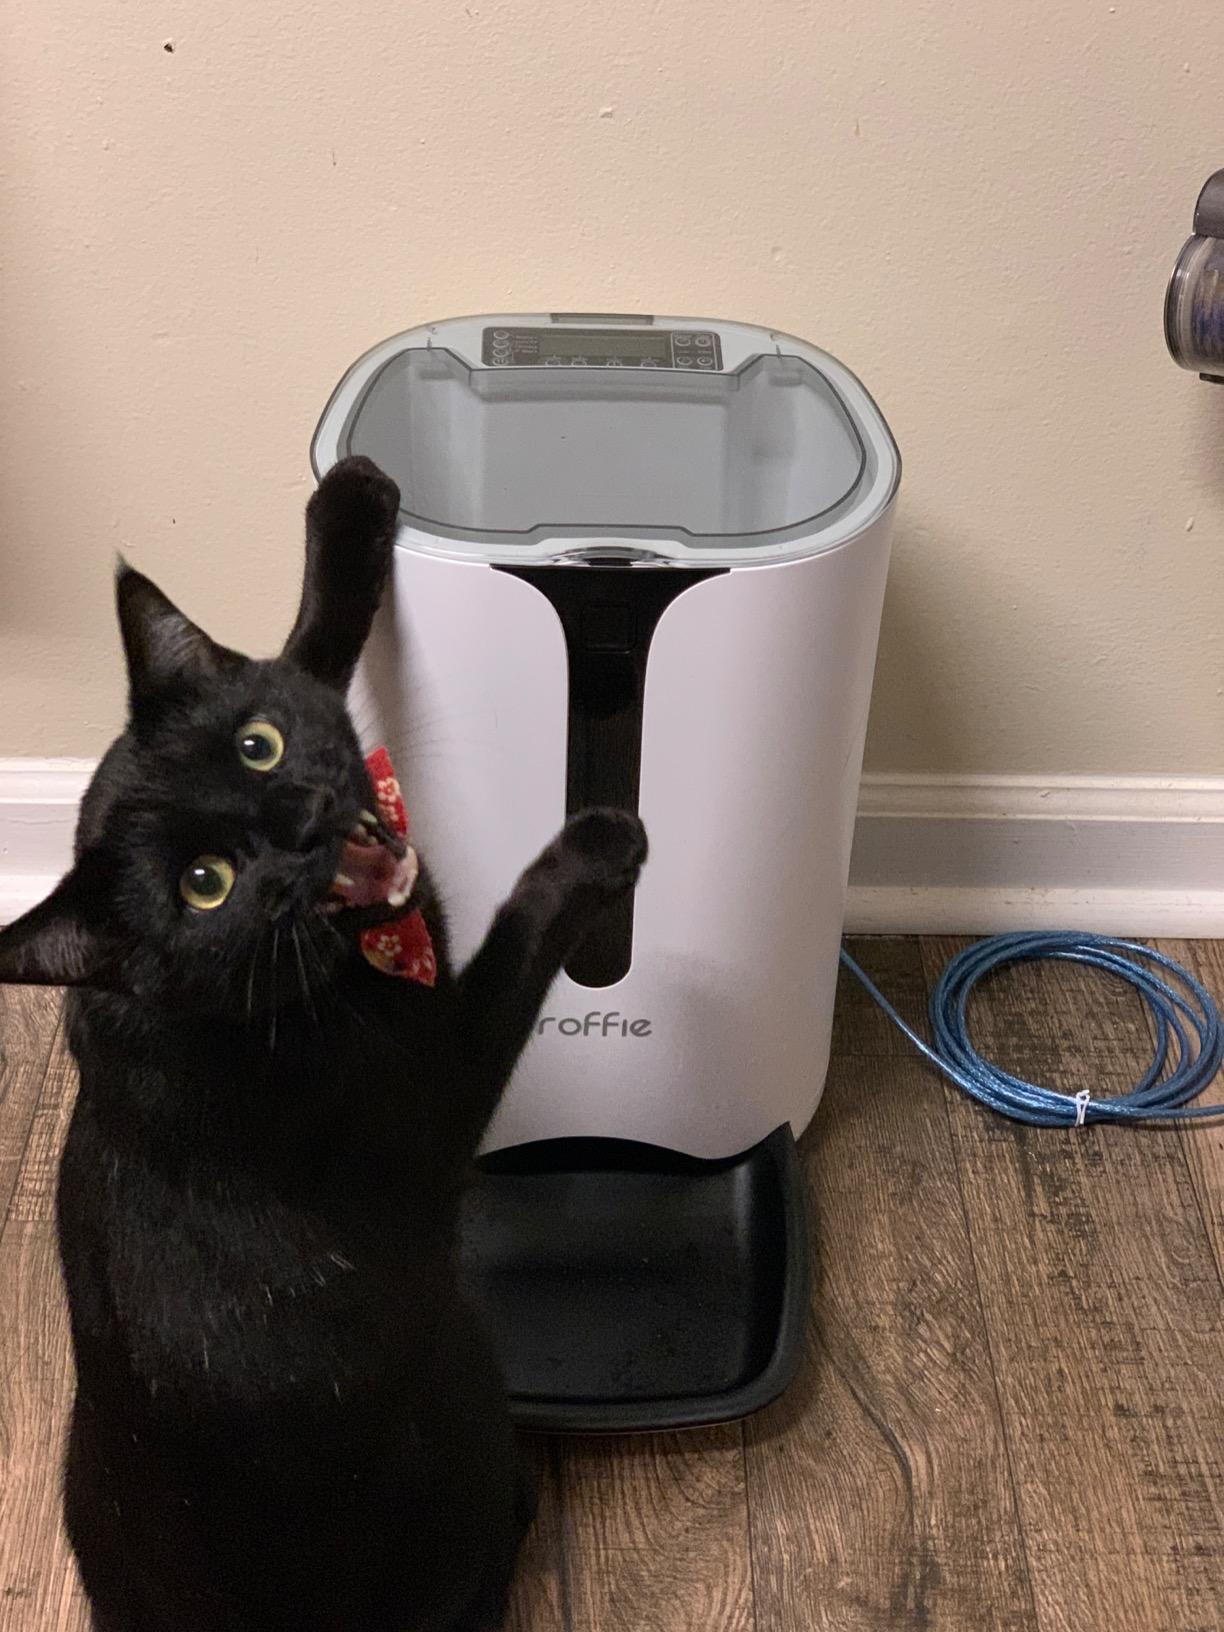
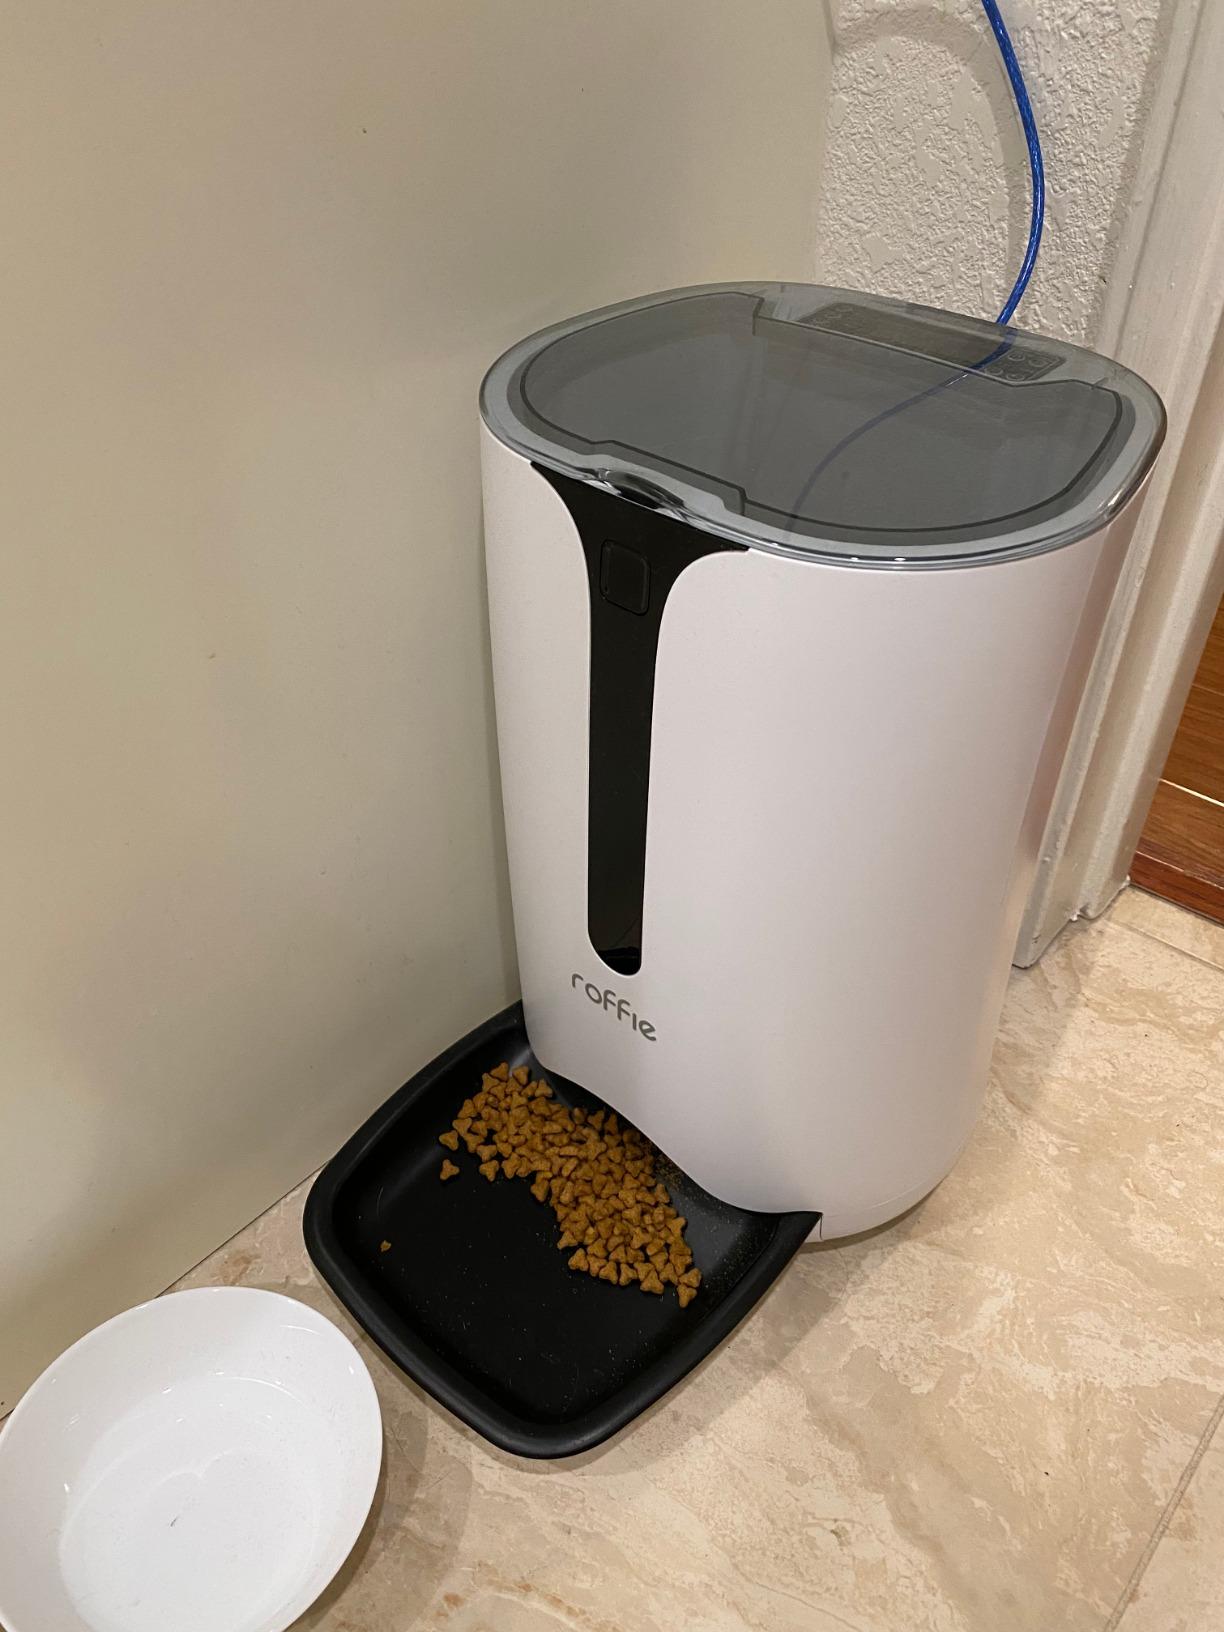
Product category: items_feeder
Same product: yes